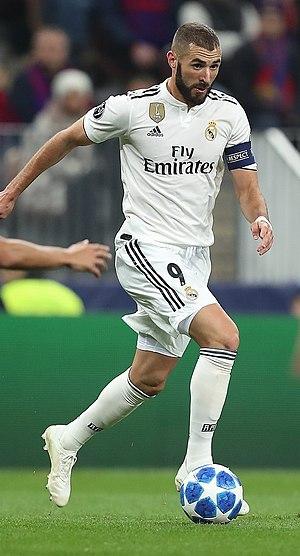
Karim Benzema, né le 19 décembre 1987 à Lyon, est un footballeur international français évoluant au poste d'avant-centre au Real Madrid CF.